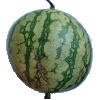
Label: watermelon